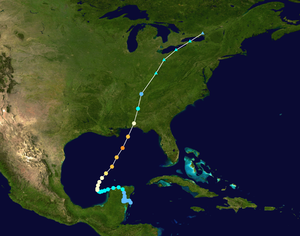
La Saison cyclonique 1995 dans l'océan Atlantique Nord commence officiellement le 1ᵉʳ juin 1995 et se finit le 30 novembre 1995. Ces dates conventionnelles délimitent la période durant laquelle il est le plus probable qu'un cyclone tropical se forme. L’ouragan Allison se forme le 2 juin, et respecte la convention. En revanche, l’ouragan Tanya est très proche de la moyenne climatologique, et se dissipe le 3 novembre. La saison est l’une des plus actives qu’ait connu l’Atlantique Nord. Avec 19 cyclones nommés, cela représente une honorable troisième place aux côtés de la saison cyclonique 1887, depuis la formation de la saison cyclonique 2005. Le nombre d’ouragans est tout particulièrement élevé, puisqu’il s’en forme 11, proche du record de l’époque, établi à 12 par la saison cyclonique 1969 dans l'océan Atlantique Nord.
L’ouragan Opal est le 17ᵉ cyclone tropical nommé, le neuvième ouragan et le plus intense de la saison cyclonique 1995 dans l'océan Atlantique nord. Il a traversé la péninsule du Yucatán en tant que dépression tropicale le 27 septembre, puis s'est renforcé et s'est déplacé vers le nord dans le golfe du Mexique. Il a atteint la catégorie 4 de l'échelle de Saffir-Simpson avant de toucher une seconde fois la côte le 4 octobre, à la catégorie 3, dans le Panhandle de Floride près de Pensacola. Ses vents étaient alors de 185 km/h.